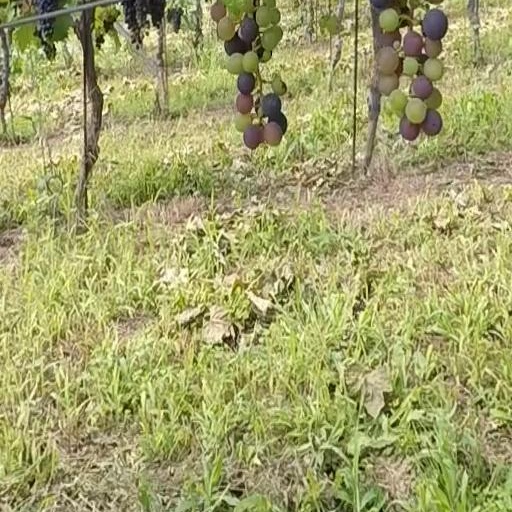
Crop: grape